USS Wasp (CV-7)

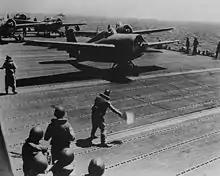
F4Fs launching off Guadalcanal, 7 August 1942.

As a result, it looked as if a second ferry run to Malta was needed. The British Prime Minister Winston Churchill, fearing that Malta would be "pounded to bits", asked President Roosevelt to allow "Wasp" to have "another good sting." and "Wasp" loaded another contingent of Spitfire Vs at King George V Dock Glasgow and sailed for the Mediterranean on 3 May in Operation Bowery. On this occasion, the group included the British carrier with her own load of Spitfires.